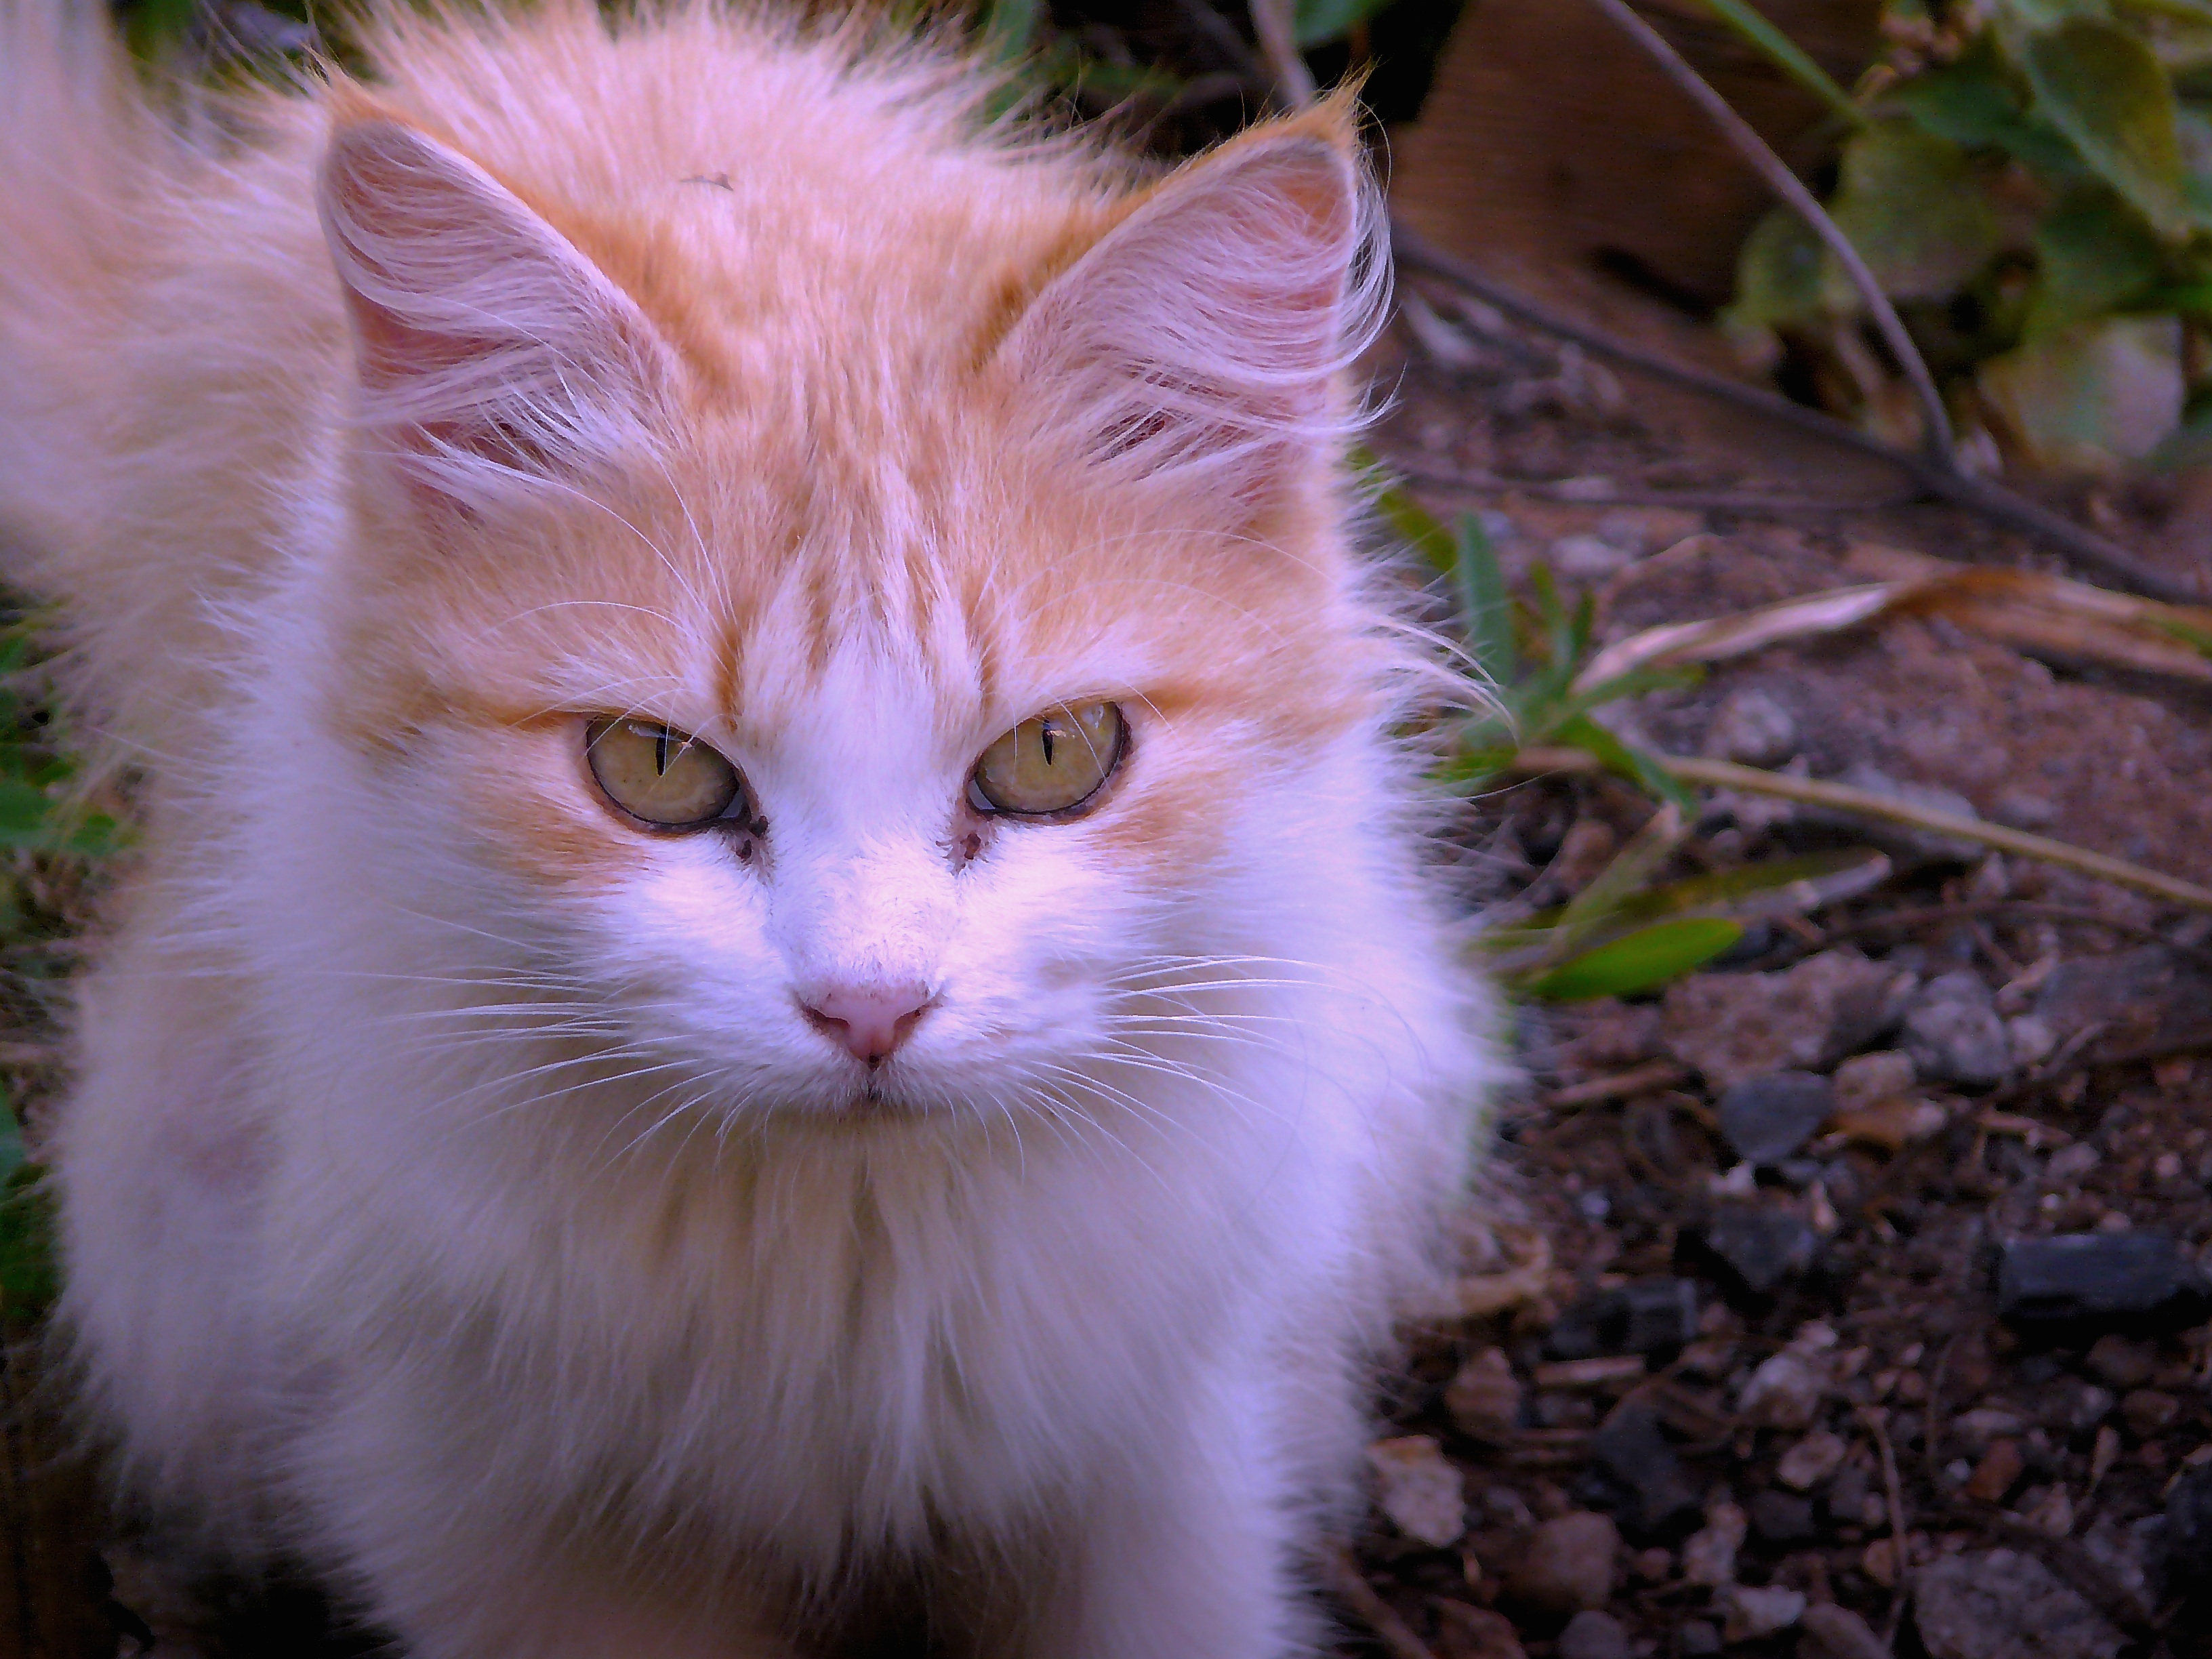
kitten, cat, mammal, fauna, close up, nose, whiskers, vertebrate, small to medium sized cats, cat like mammal, carnivoran